A Season in France

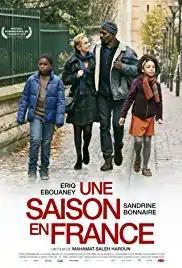
Film poster

A Season in France is a 2017 French drama film directed by Mahamat Saleh Haroun. It was screened in the Special Presentations section at the 2017 Toronto International Film Festival. The film opened the Afrika Filmfestival in Louvain, Belgium in April 2018 and is distributed in the Benelux by Imagine.